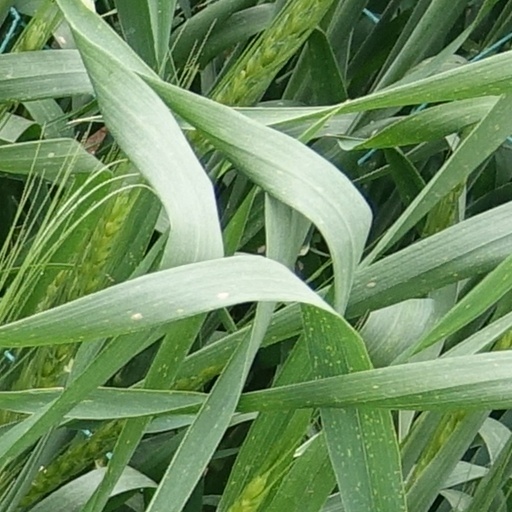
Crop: wheat